Đạo Mẫu

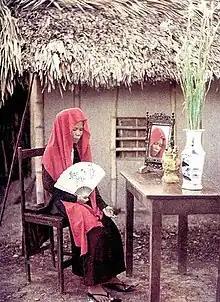
A bà đồng in Tonkin (circa 19th century)

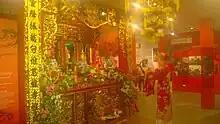
Diorama of a "lên đồng" inside the Vietnamese Women's Museum, Hanoi

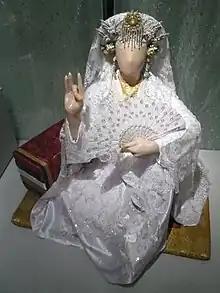
The costume of god Chầu Đệ tam Thoải phủ in lên đồng ritual

The most prominent ritual of Đạo Mẫu is the ceremony of "hầu bóng", in which a priest or priestess mimics the deities by dressing and acting like them. Many people mistake that "hầu bóng" is a form of mediumship ritual — known in Vietnam as "lên đồng" — much as practiced in other parts of Asia, such as South China, among the Mon people of Myanmar, and some communities in India; however, that is not correct. Although some of the priests and priestesses of Đạo Mẫu are believed to have the ability of spirit mediumship, this is a different practice entirely. The priest is in full control of their body during "hầu bóng". A successful ceremony is one in which the priest feels the deities' essences but it does not mean the deities' spirits enter the priest's mortal body. As a religious leader authorised to perform the sacred rituals of a religion, especially as a mediatory agent between humans and one or more deities, the "thanh đồng" in Đạo Mẫu is more of the equivalent of a priest rather than a medium or a shaman.